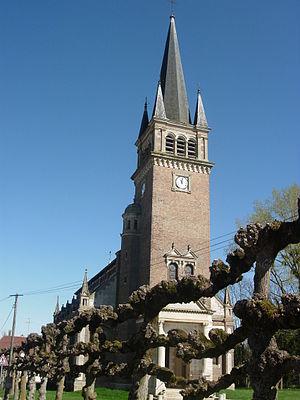
Eglise de Bercenay-en-Othe
Bercenay-en-Othe est une commune française, située dans le département de l'Aube en région Grand Est.